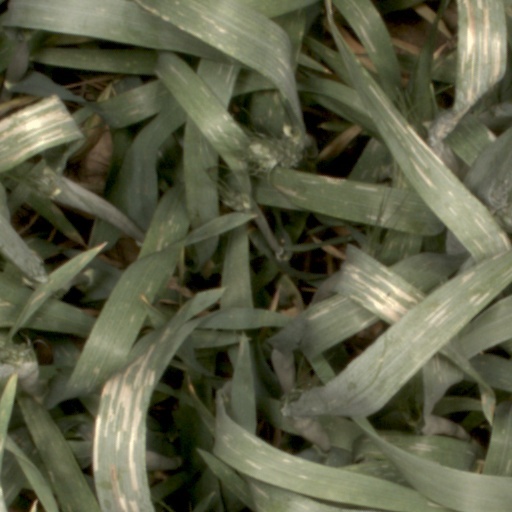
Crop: wheat